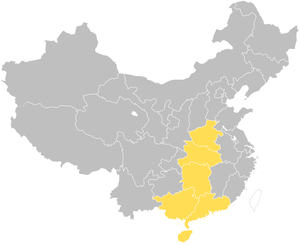
Le Zhongnan est une région géographique de la République populaire de Chine définie par les bureaux gouvernementaux, qui inclut les provinces du Guangdong, Hainan, Henan, Hubei, et Hunan, ainsi que la région autonome du Guangxi, mais exclut deux régions administratives spéciales : Hong Kong et Macao.